Japanese tree frog

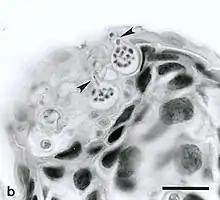
Chytridiomycosis

Japanese tree frog is susceptible to infection by "Batrachochytrium dendrobatidis". "Batrachochytrium dendrobatidis" infection causes a disease termed Chytridiomycosis. Chytridiomycosis is an amphibian disease that has devastated many amphibian populations across the world. It seems to be susceptible to Chytridiomycosis, however the disease does not appear to pose a high burden to this species. In fact, it has not been observed to suffer from increased morbidity or mortality from Chytridiomycosis This species in Korea seem to have "Batrachochytrium dendrobatidis" infection rates ranging from 10.6 to16.2%.